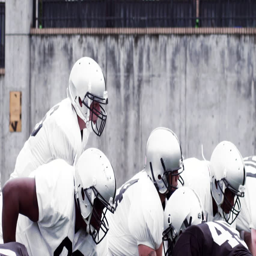
a football team protects the quarterback as he passes the ball .